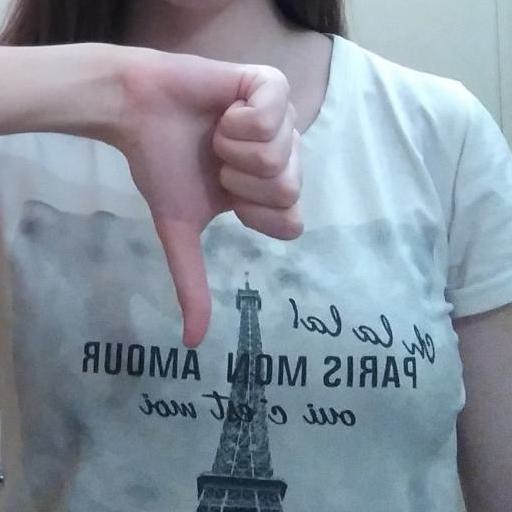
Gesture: dislike